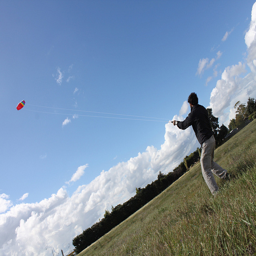
A man in a field flying a kite.
Man flying a kite in a grassy area.
A man flying a bright red kite in a grassy field.
A person in a field flying a kite.
A man in grass that is flying a kite.